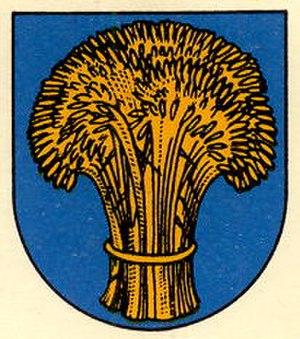
Dombresson est une localité et une ancienne commune suisse du canton de Neuchâtel, située dans la région Val-de-Ruz.